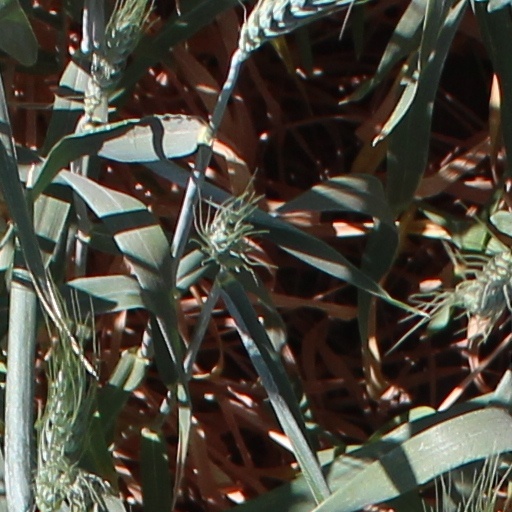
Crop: wheat